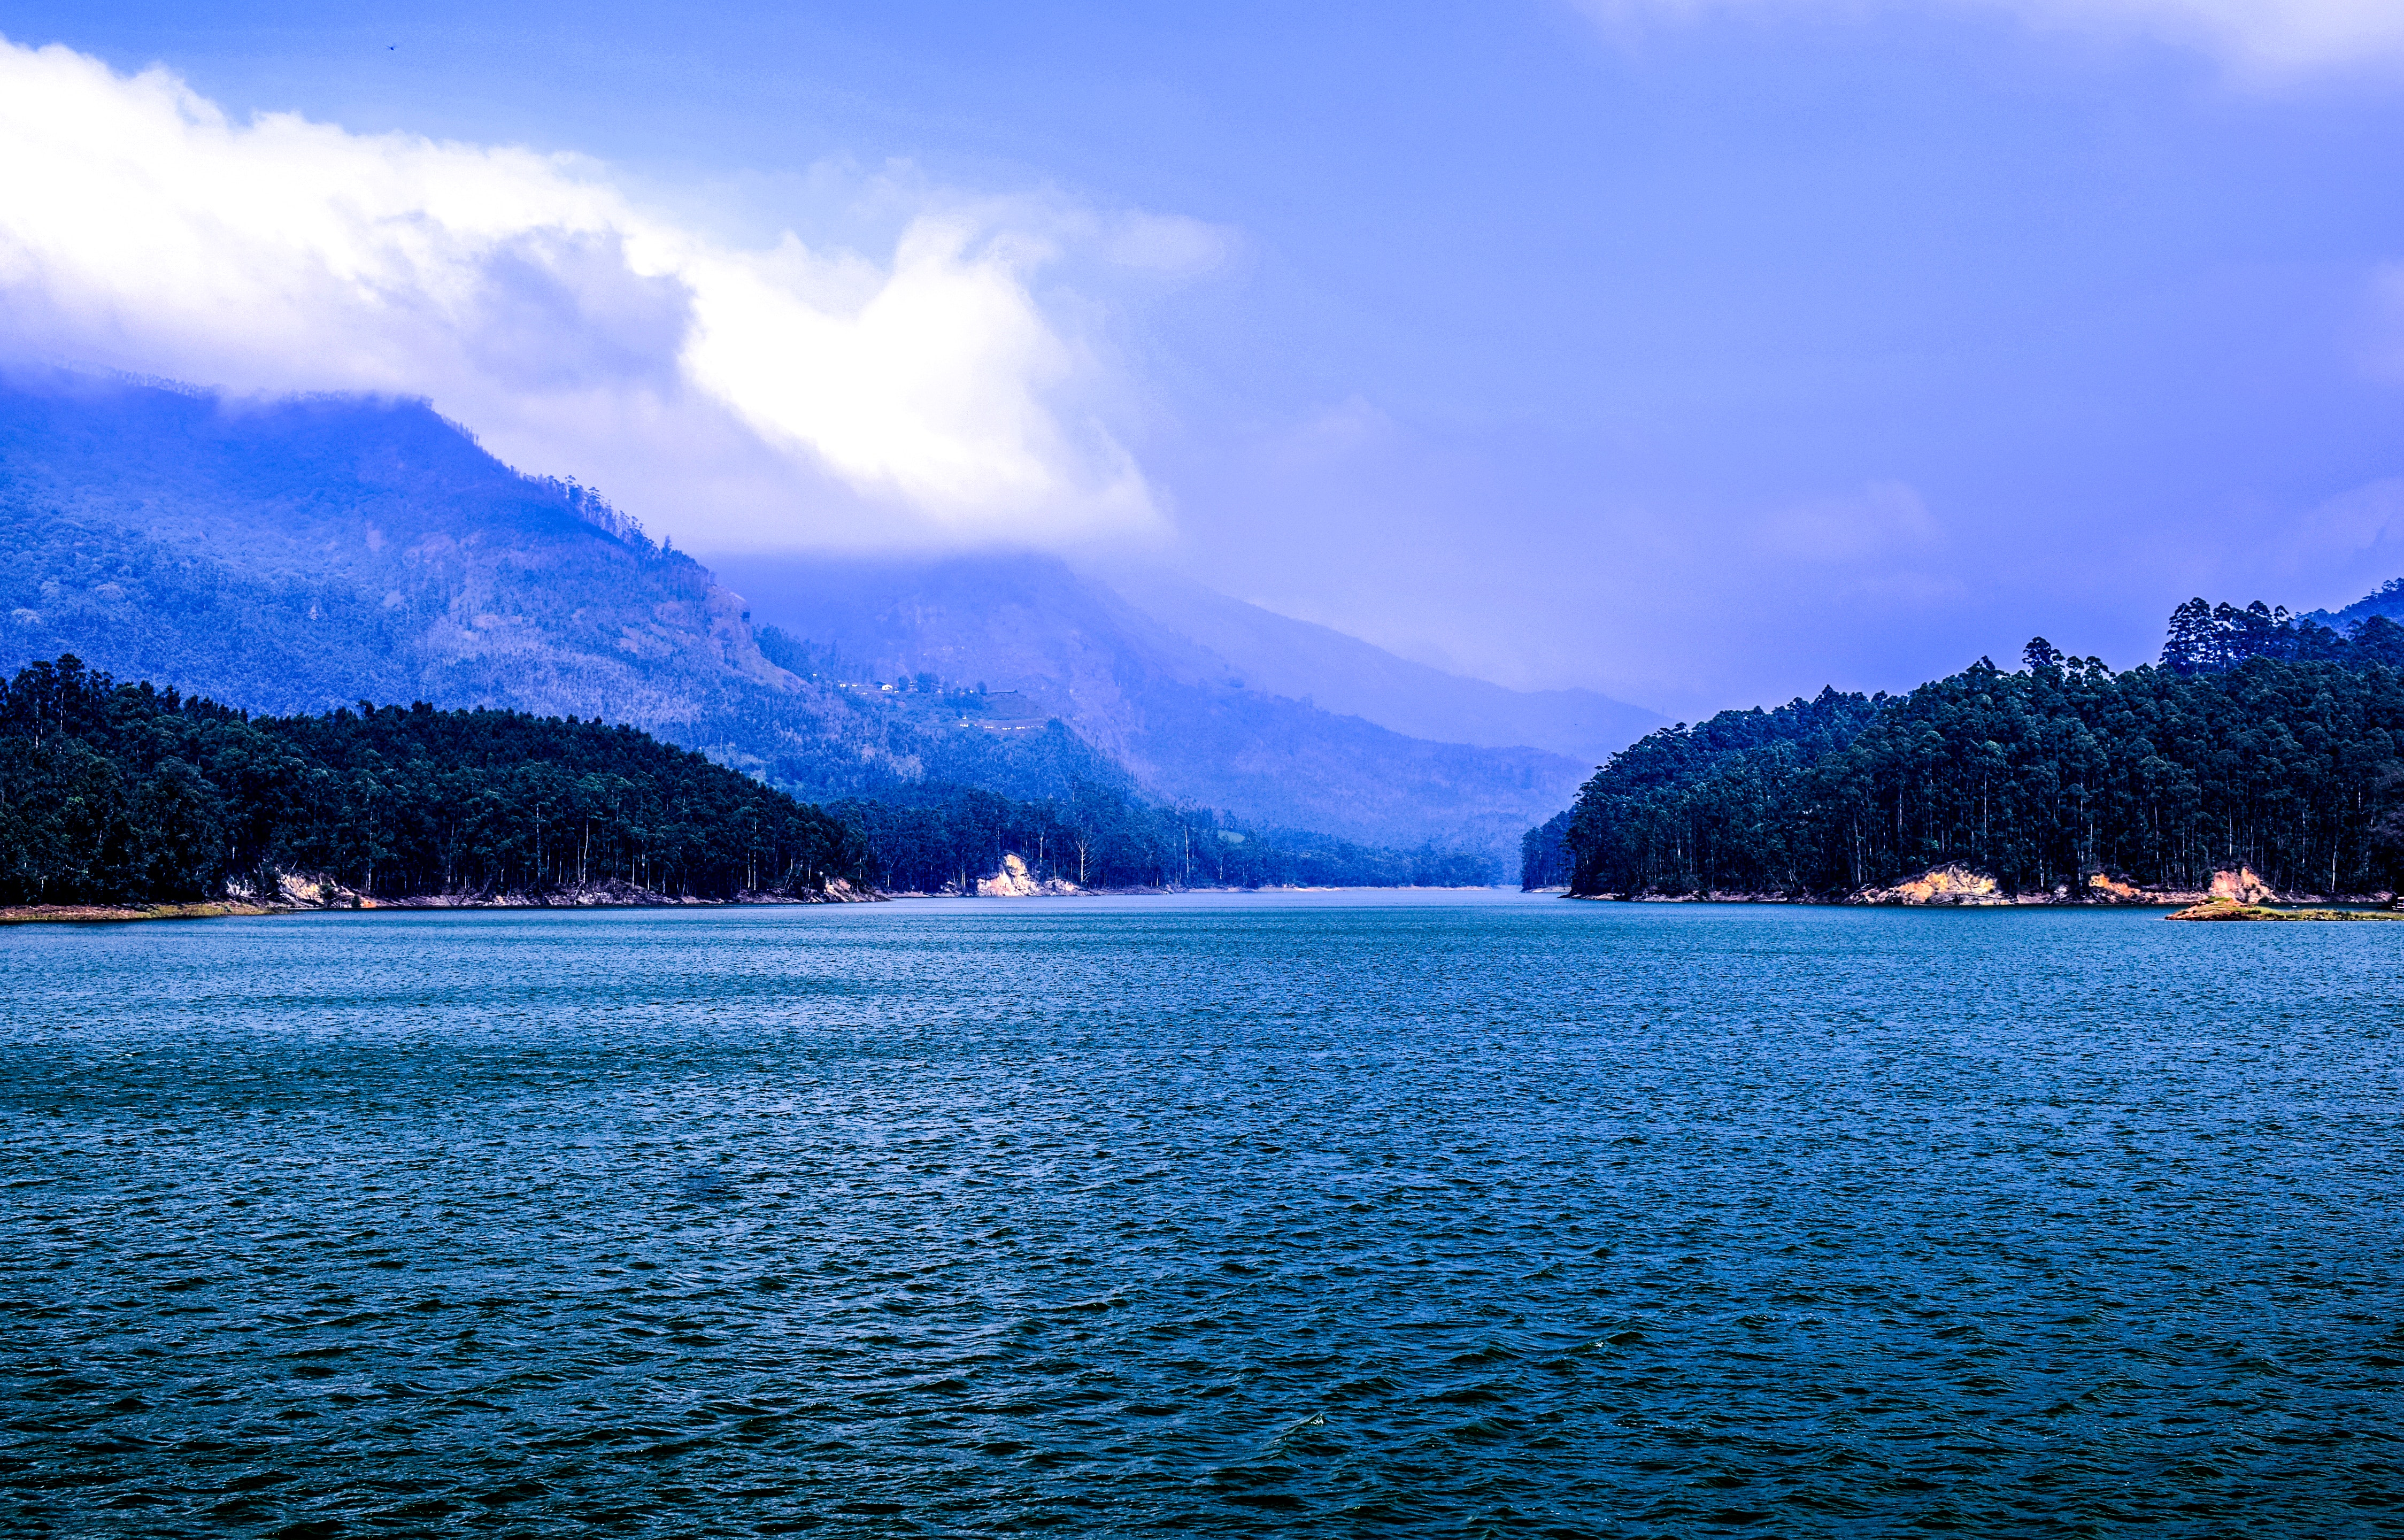
sky, body of water, water, mountain, nature, blue, water resources, lake, natural landscape, mountain range, mountainous landforms, cloud, wilderness, highland, sound, sea, alps, river, lake district, ocean, reflection, inlet, fjord, loch, reservoir, mount scenery, tree, hill, atmosphere, coast, calm, coastal and oceanic landforms, bay, bank, national park, landscape, vacation, cumulus, hill station, tourism, fell, horizon, watercourse, channel, glacial lake, meteorological phenomenon, evening, promontory, wave